Hero (title)

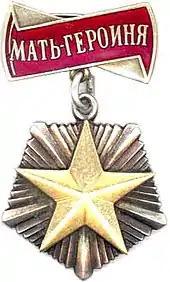
Order of the Mother Heroine.

The third hero title was "Mother Heroine", established on 8 July 1944 by Decree of the Presidium of the Supreme Soviet. The title was awarded for bearing and raising a large family, usually meaning 10 or more children.